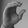
ASL letter: C